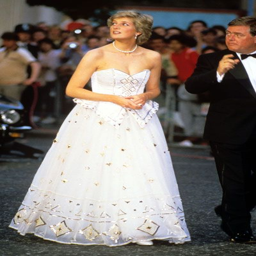
in a white dress at the premiere of the film